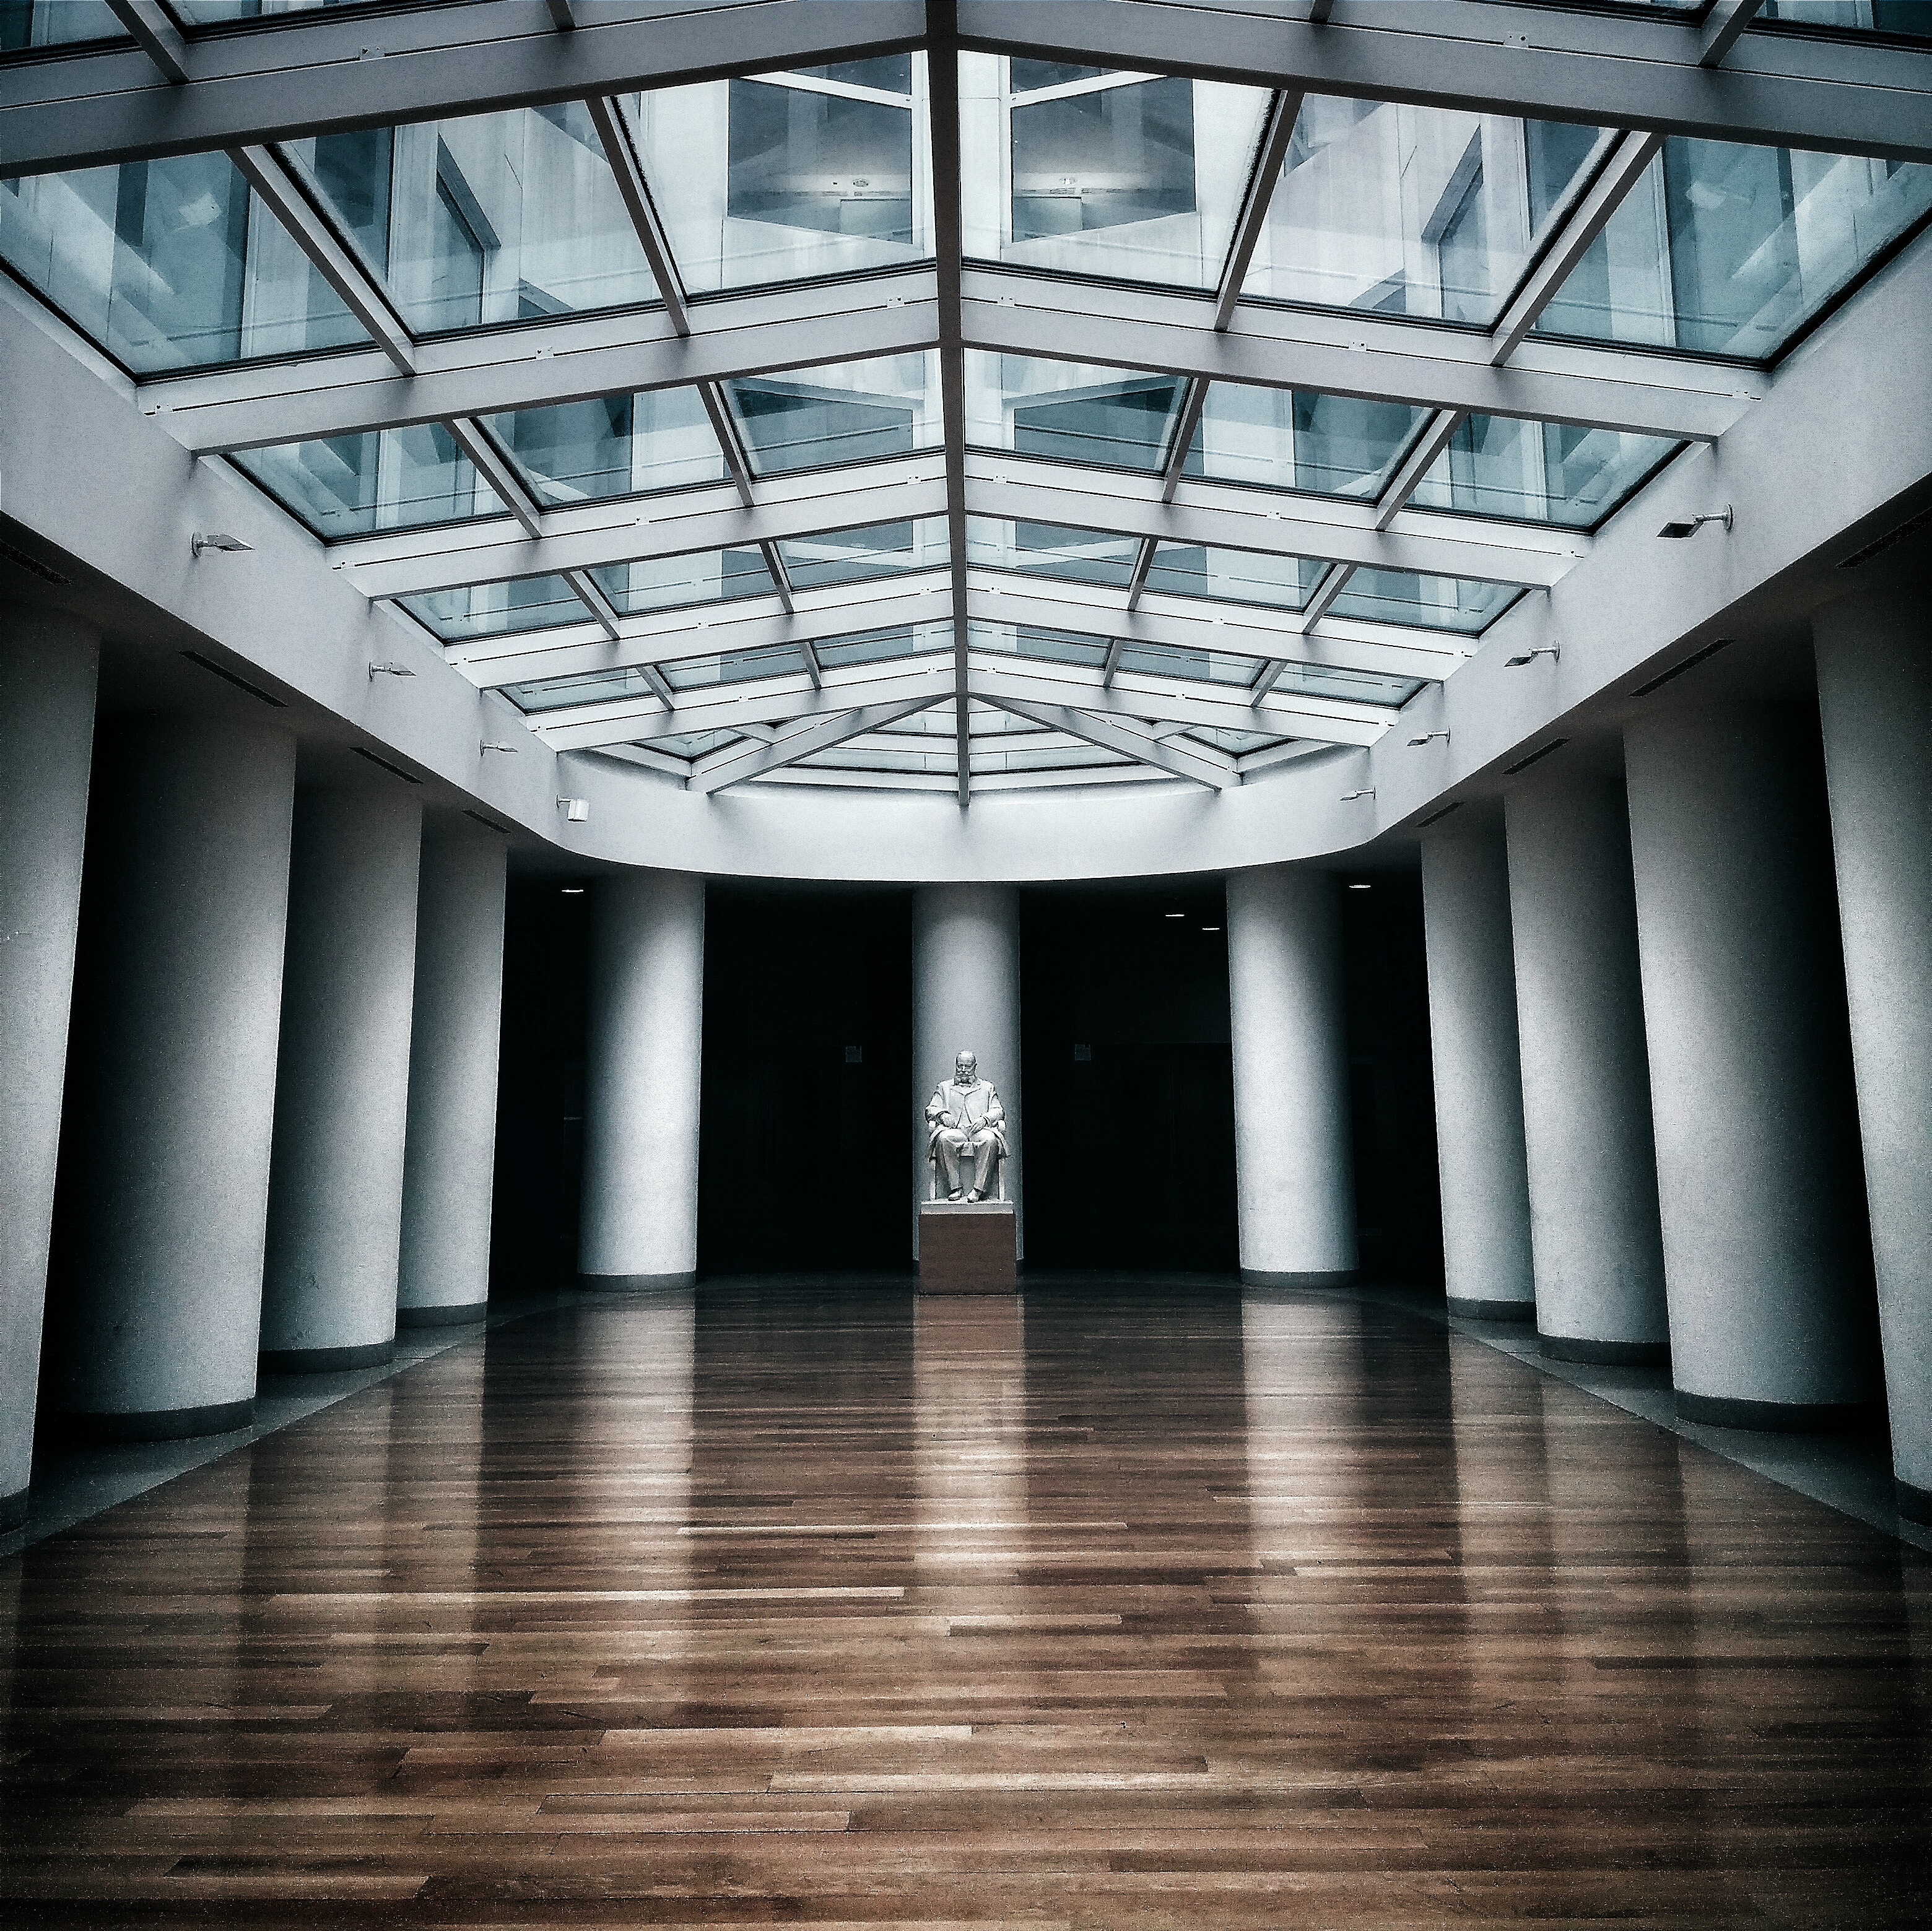
architecture, structure, auditorium, floor, interior, glass, roof, building, subway, statue, museum, hall, space, indoor, room, modern, interior design, sculpture, design, windows, columns, bright, symmetry, huge, headquarters, saloon, daylighting, representative